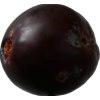
Label: plum